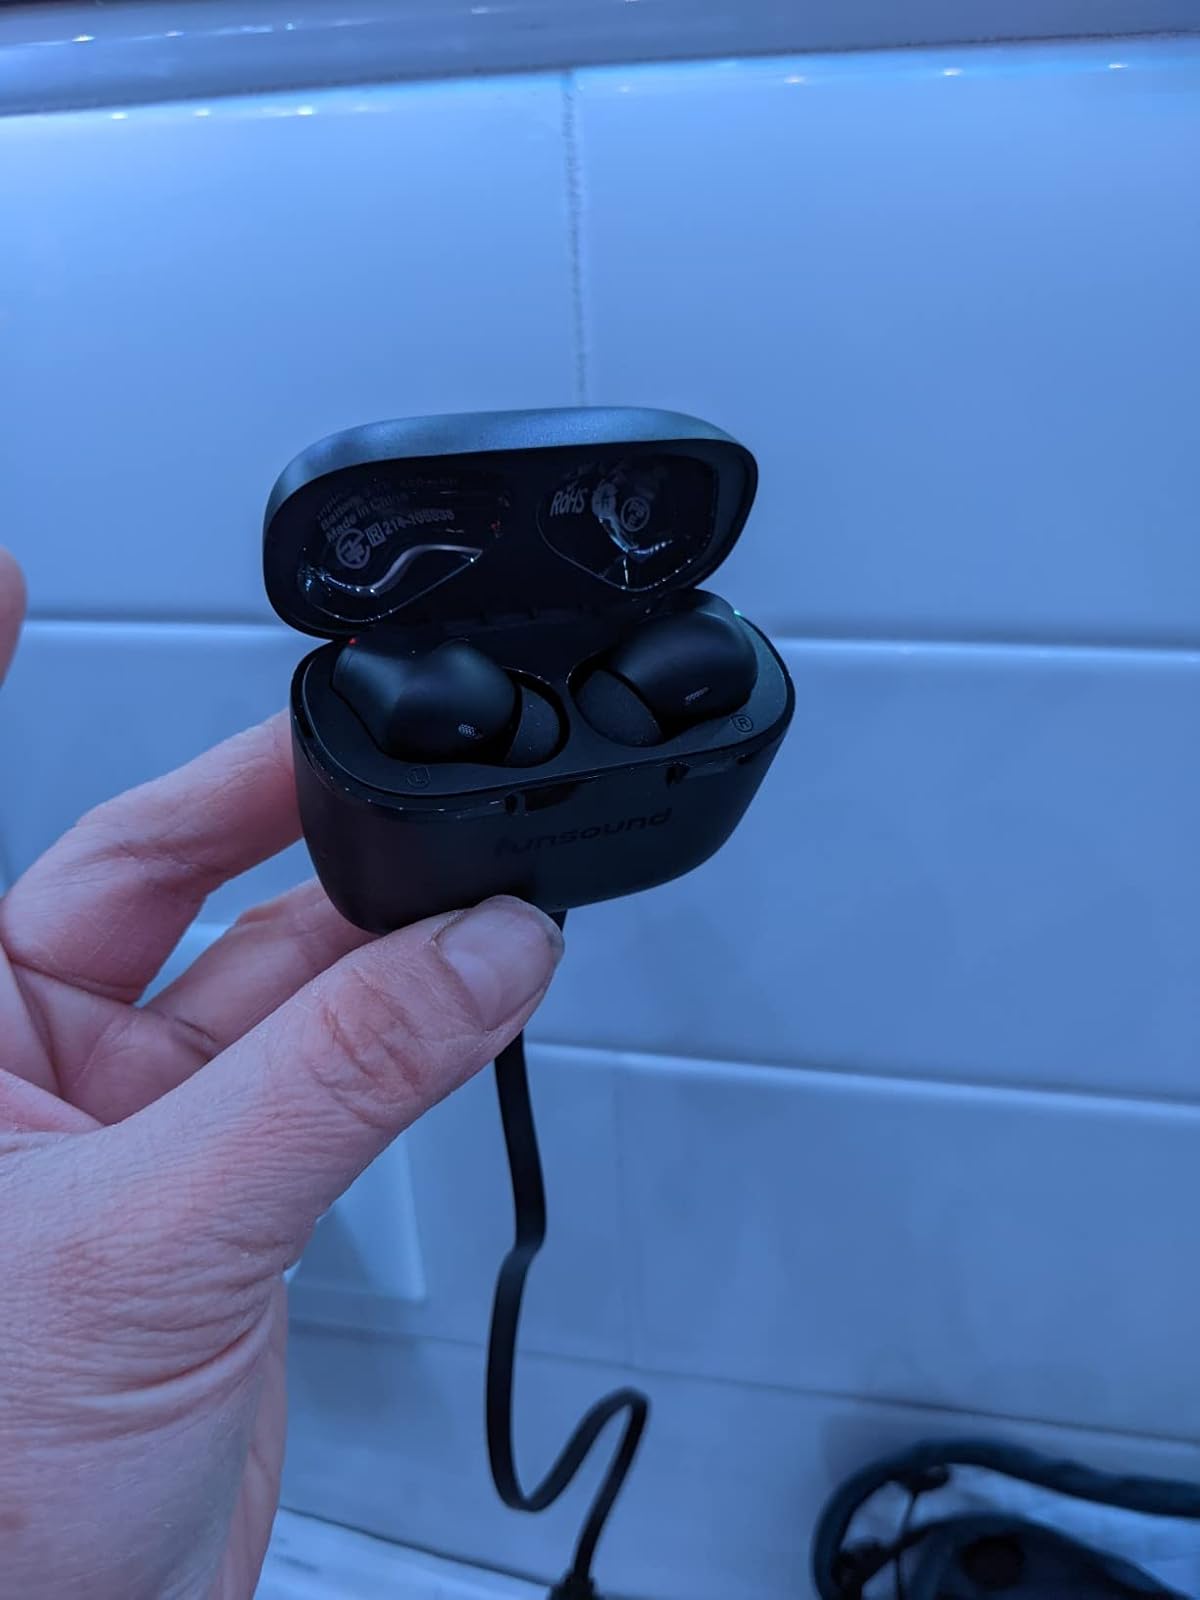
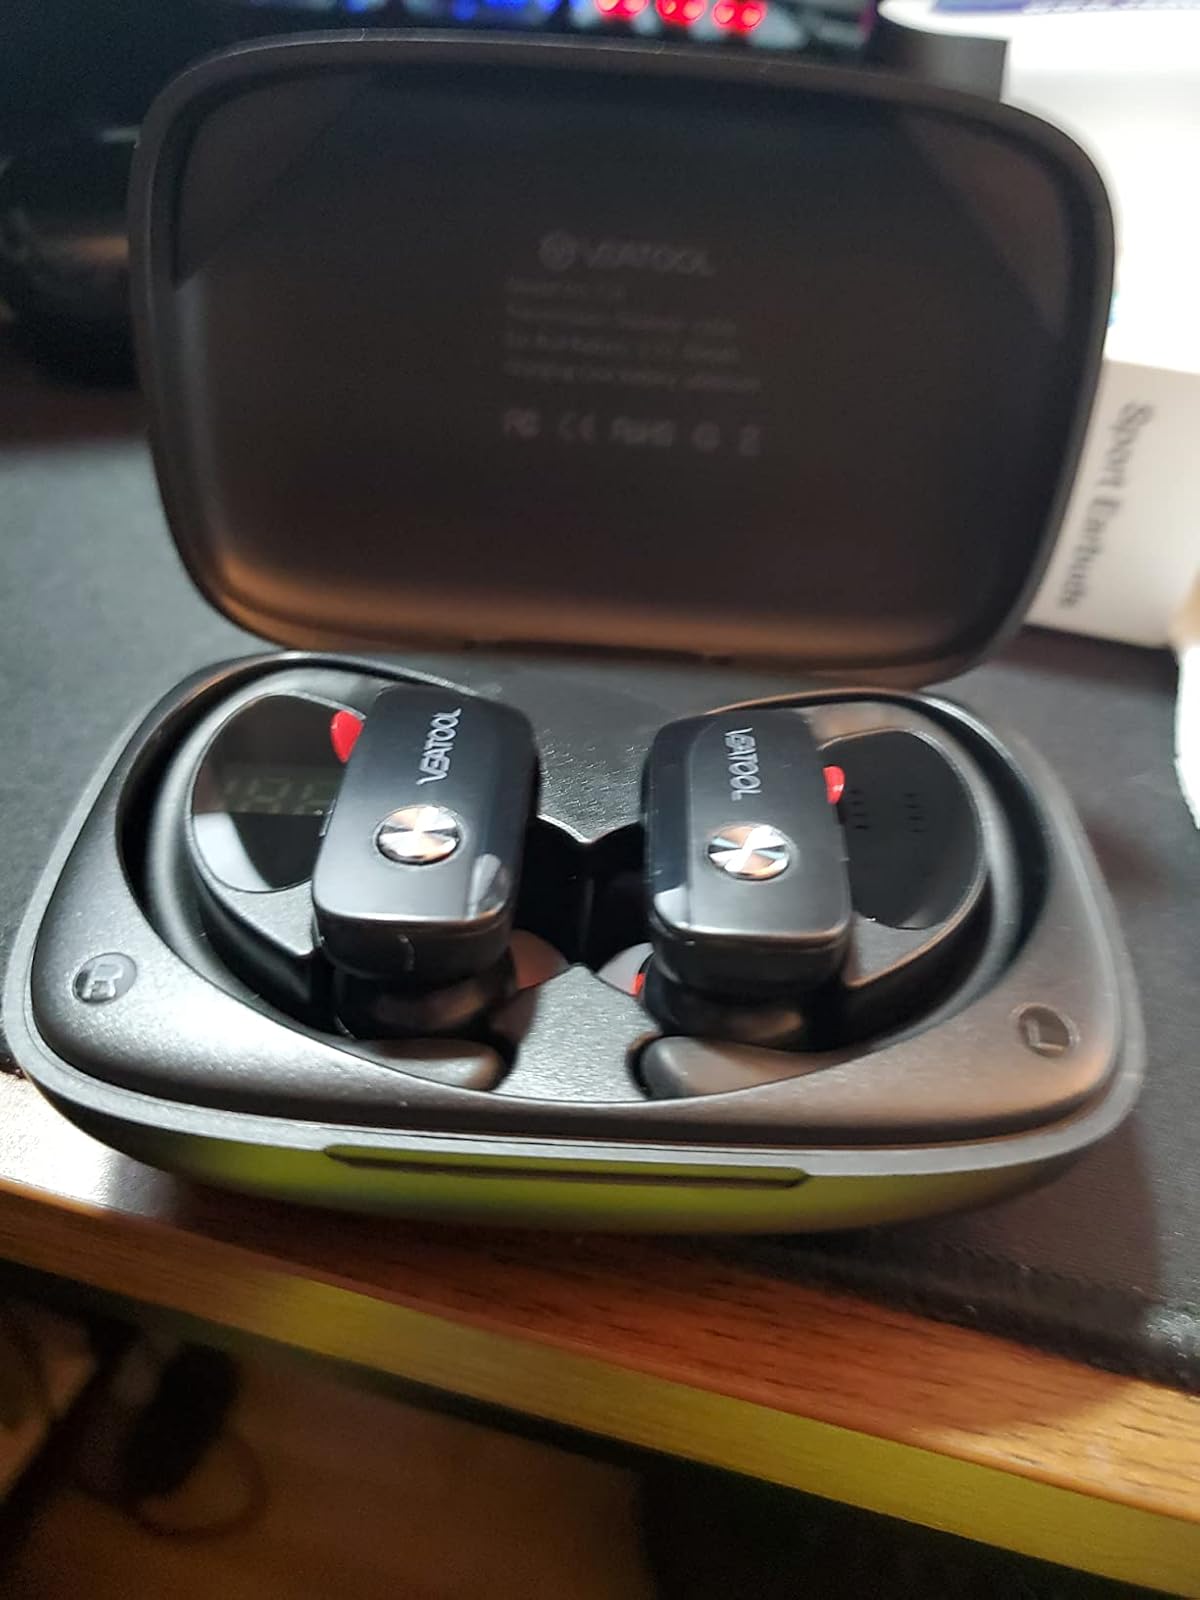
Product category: earbuds
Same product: no